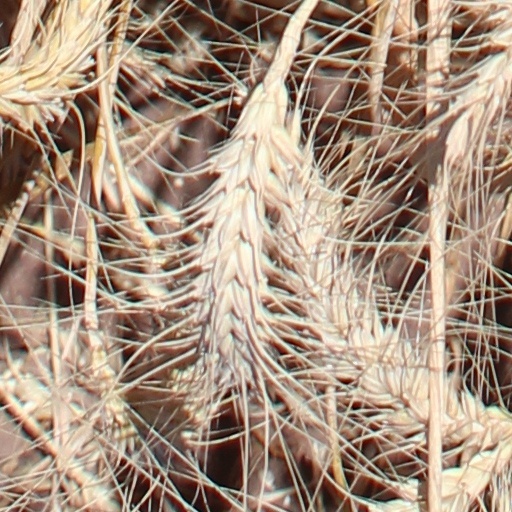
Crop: wheat